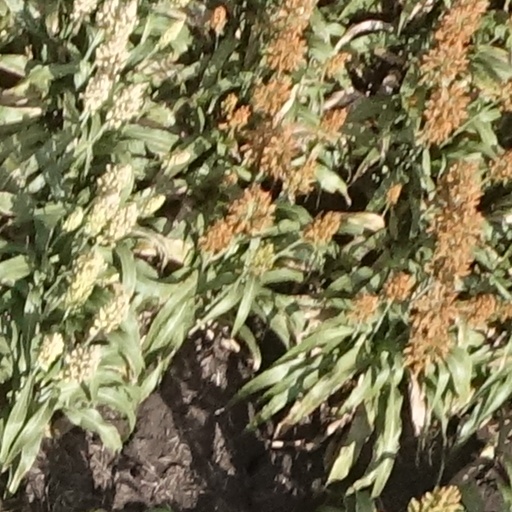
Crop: sorghum